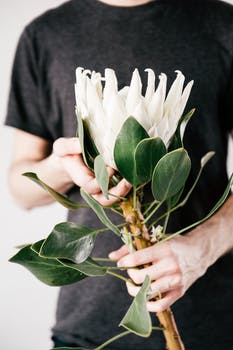
Label: No Watermark